Question: What kind of baseball is used?
Tambaya: Da wacce irin besbal ake amfani?
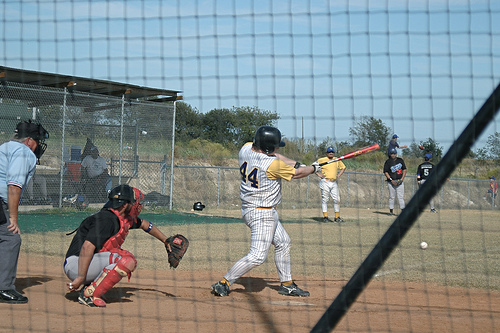
Answer: A white, regulation baseball.
Amsa: Farar, besbal mai ƙa'ida.